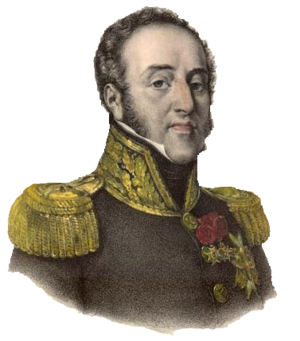
Le titre de duc d'Albufera et de l'Empire a été créé le 24 janvier 1812 par Napoléon Iᵉʳ au profit de Louis Gabriel Suchet, comte Suchet et de l'Empire, maréchal d'Empire.